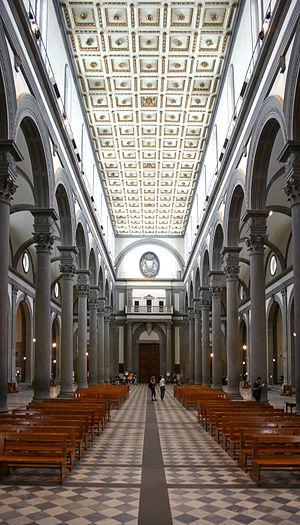
La basilique de San Lorenzo est l'un des principaux lieux de culte catholiques de Florence, situé sur la place du même nom dans le centre historique de la ville. Elle possède le titre de basilique mineure. Elle comprend notamment des constructions ou œuvres de Brunelleschi, Donatello, Michel-Ange, Verrocchio, Benozzo Gozzoli, Filippo Lippi et Bronzino. Elle est accolée aux chapelles des Médicis qui contiennent les sarcophages de la famille régnante de Florence.